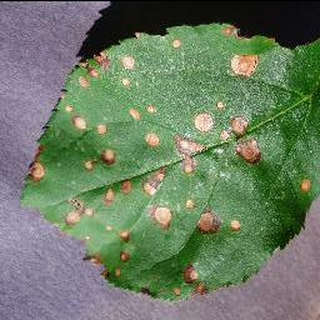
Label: apple_black_rot